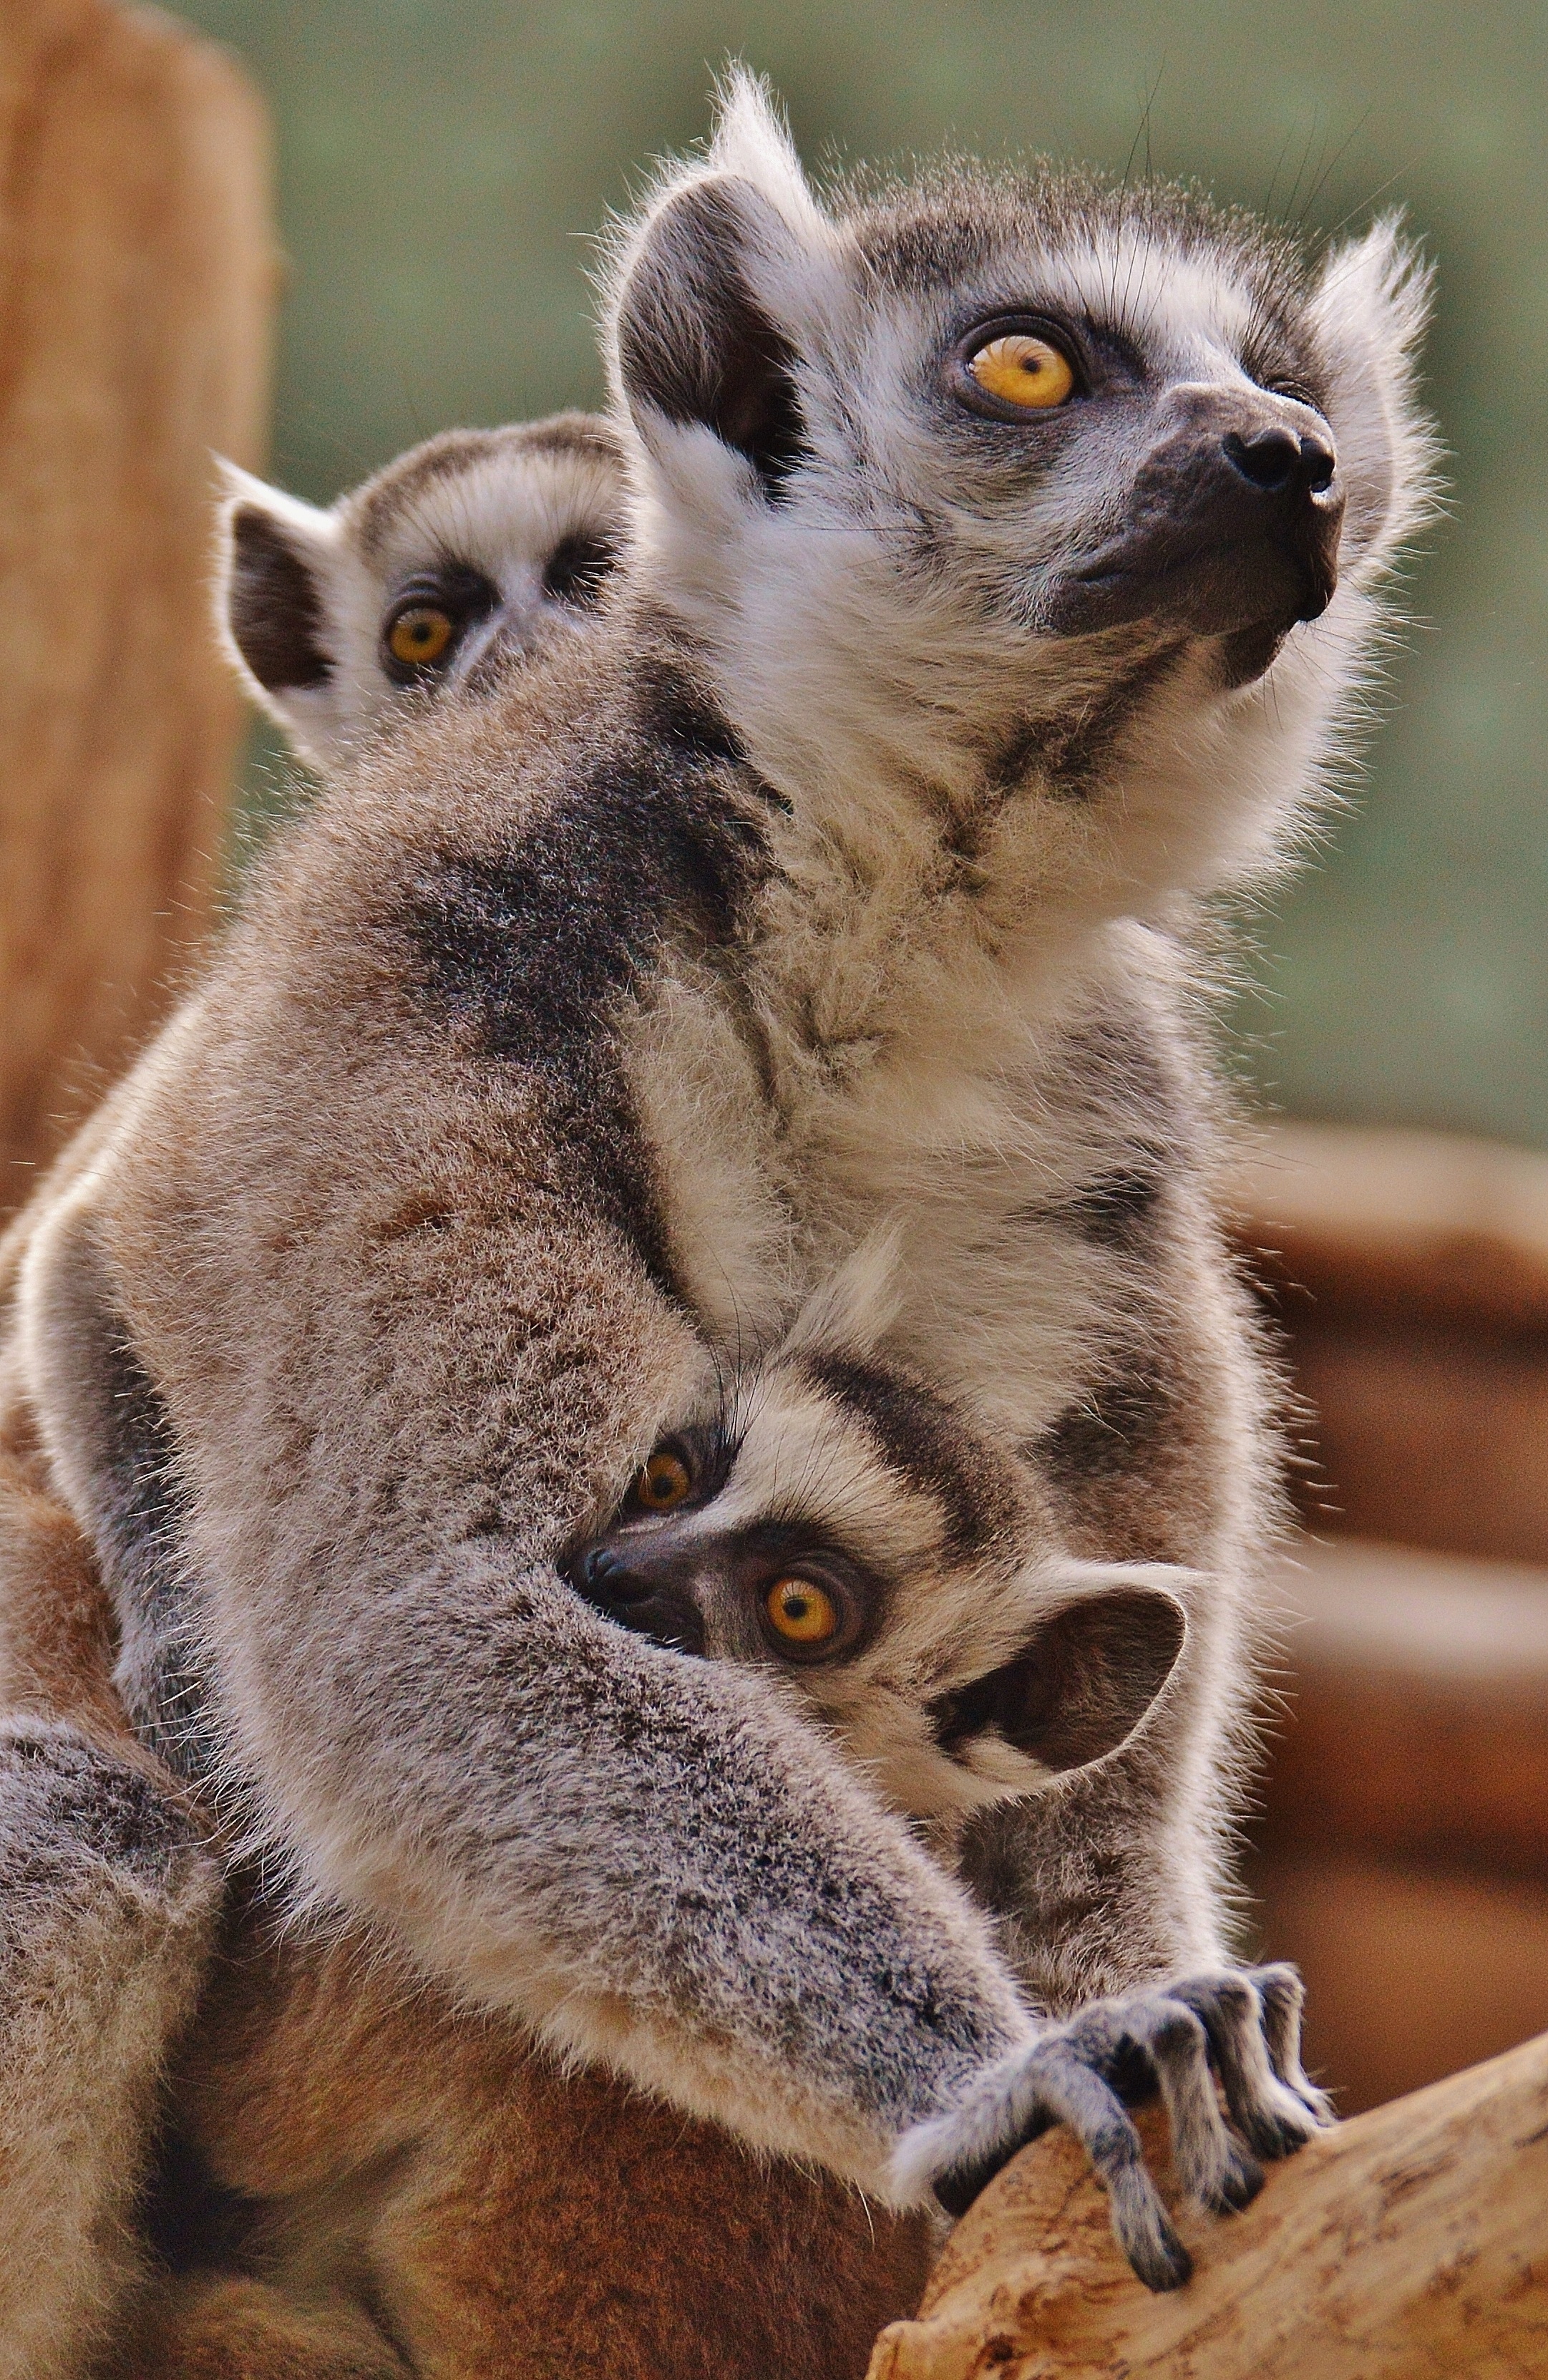
sweet, animal, cute, wildlife, zoo, mammal, security, fauna, primate, whiskers, mother, ape, vertebrate, mama, lemur, koala, animal world, munich, young animal, motherly love, tierpark hellabrunn, mom and child, loris